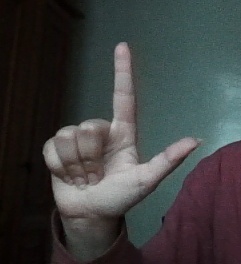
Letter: laam